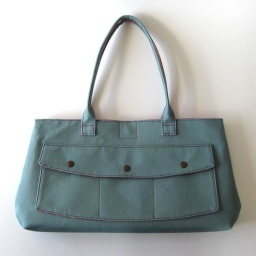
Recycled teal/gray twill, lined with vintage red and white grid print cotton. Antiqued copper snaps and 9 pockets in all.